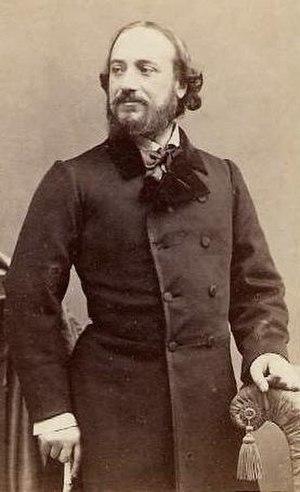
Adolphe Eugène Disderi (1819-1889) - le ténor italien Giovanni Matteo de Candia, dit Mario (1810-1883).
Cagliari est une ville italienne, capitale de l'île de Sardaigne, région autonome d'Italie. Le nom sarde de Cagliari, Casteddu, signifie « château ». La commune compte environ 154 400 habitants en 2016, et on en compte plus de 430 000 dans l'ensemble de sa ville métropolitaine, qui comprend Elmas, Assemini, Capoterra, Selargius, Sestu, Monserrato, Quartucciu, Quartu Sant'Elena et huit autres communes.
Giovanni Matteo de Candia dit Mario est un chanteur d'opéra italien né le 17 octobre 1810 à Cagliari en Sardaigne et mort le 11 décembre 1883 à Rome.